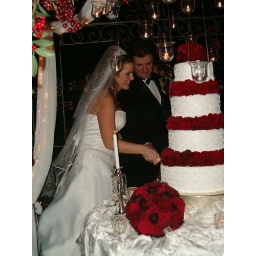
Red wedding under gazebo cake table